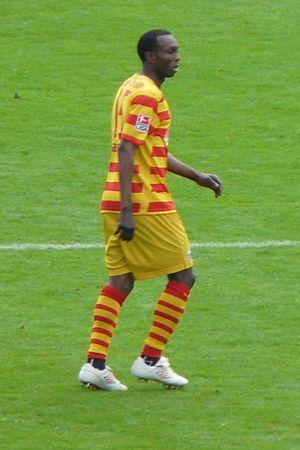
Rolf-Christel Guié-Mien est un footballeur congolais, né le 28 octobre 1977 à Brazzaville en République du Congo. Il évolue comme milieu offensif.